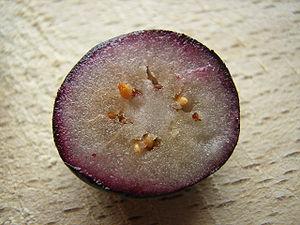
Le bleuet ou bluet est une baie qui pousse sur des arbustes du genre Vaccinium originaires d'Amérique du Nord où on les trouve principalement. Cette baie est proche de celle de la Myrtille commune, mais possède toutefois des caractéristiques différentes comme sa coloration, son goût légèrement moins sucré et des propriétés légèrement spécifiques. Le bleuet sauvage est de très petite taille tandis que le bleuet cultivé est de plus grande taille.